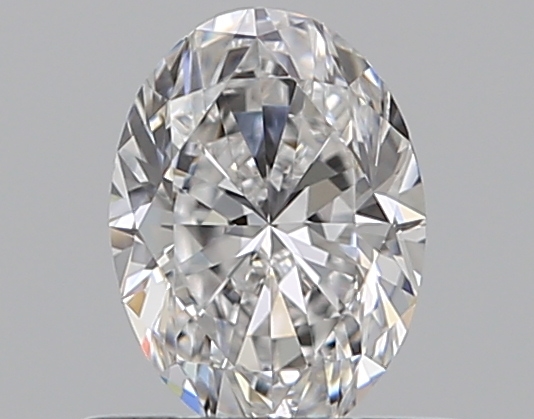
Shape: oval
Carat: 0.5
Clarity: VVS2
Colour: D
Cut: VG
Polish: EX
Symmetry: VG
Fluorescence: N
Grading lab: GIA
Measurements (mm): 5.94 x 4.35 x 2.82